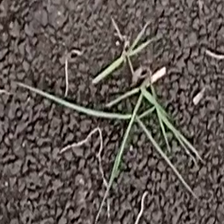
Weed species: Digitaria_SP_(Digitaria Sanguinalis )